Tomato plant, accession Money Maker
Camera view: tilt-top (135 deg); turntable rotation: 60 degrees
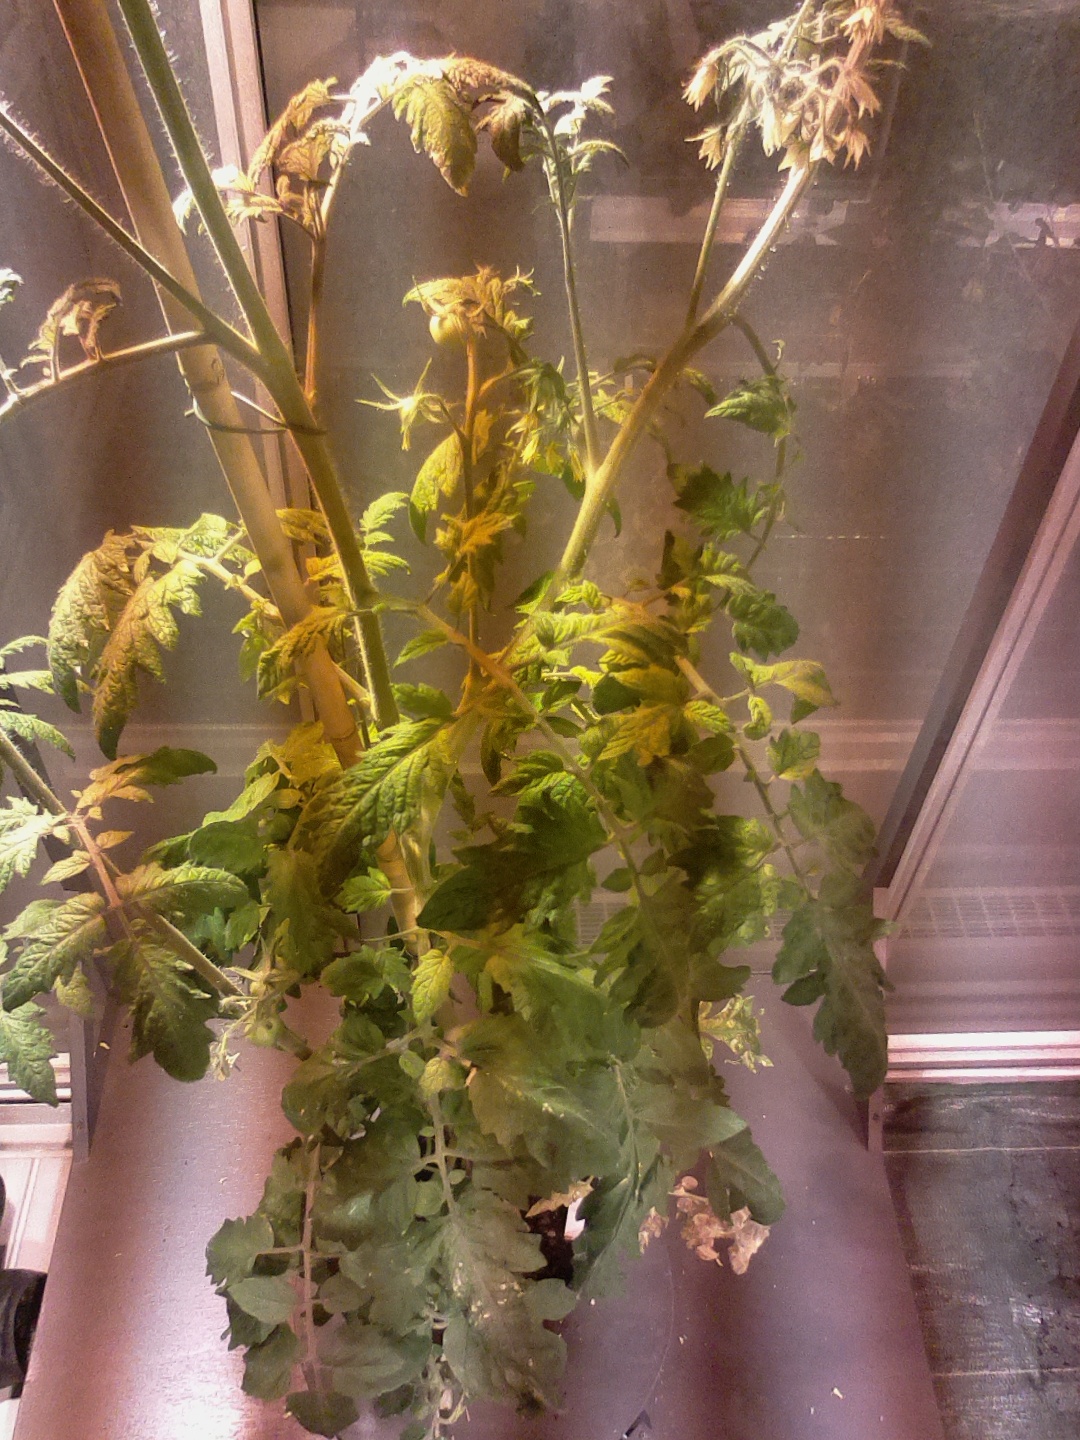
BBCH growth stage 72: 20%-30% of final fruit size